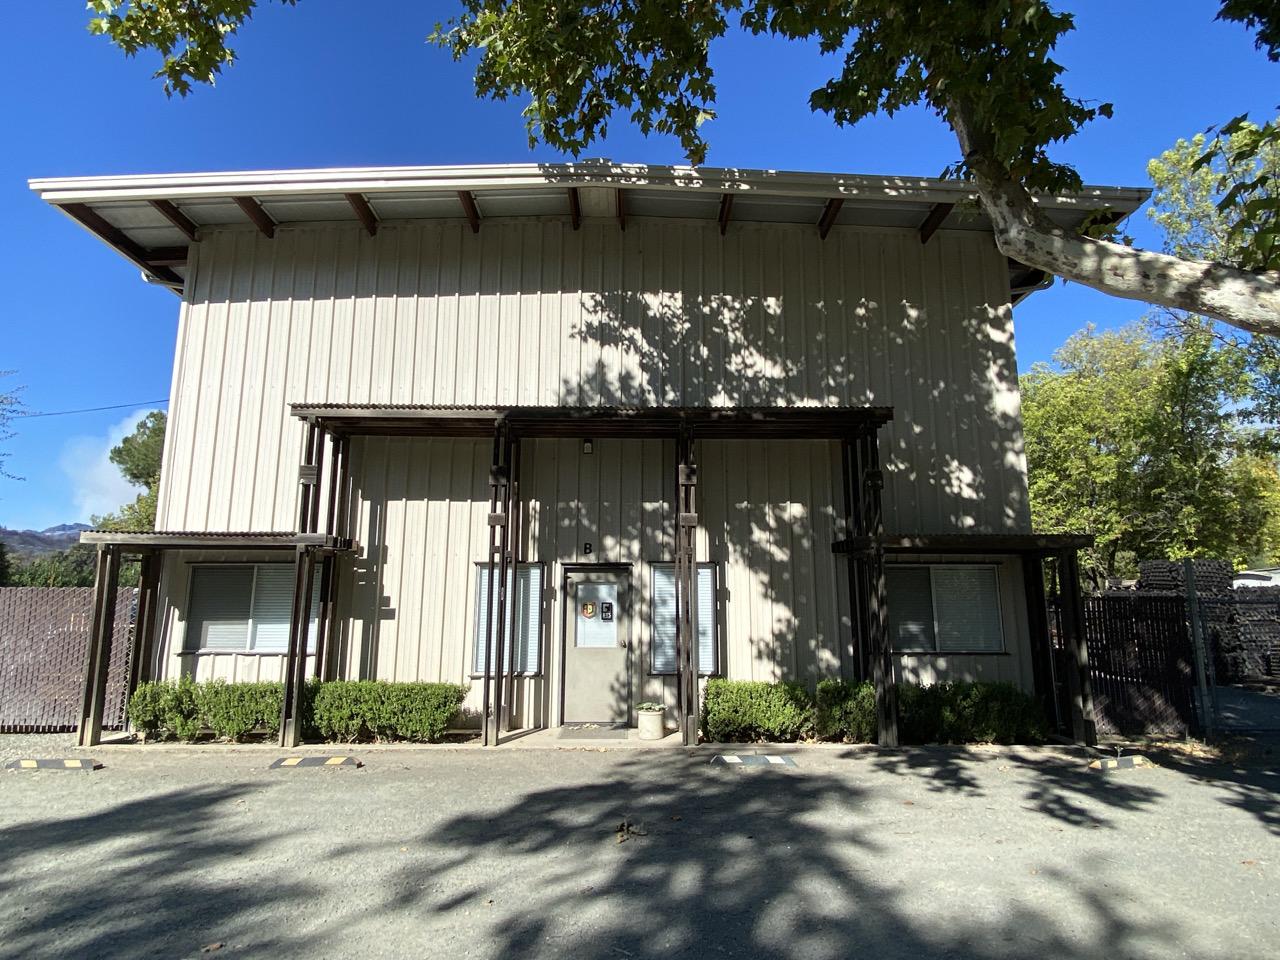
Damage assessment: no_damage